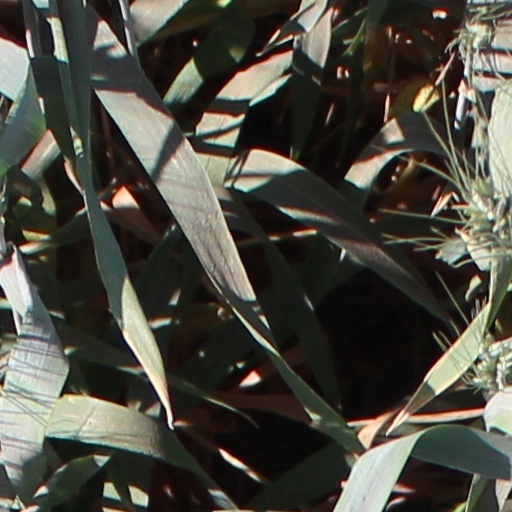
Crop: wheat